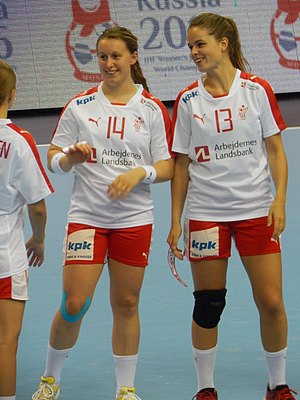
Mai Kragballe
Mai Kragballe Nielsen, er en dansk håndboldspiller, der spiller for Randers HK. Hun har tidligere spillet for FCM Håndbold og København Håndbold.